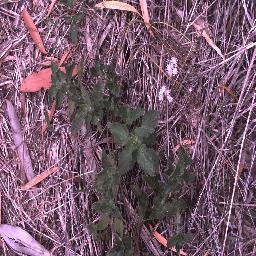
Label: siam_weed